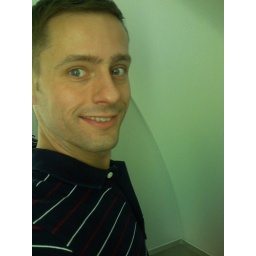
August 6, 2007 - In the airplane bathroom (on the way to a conference in New Orleans).